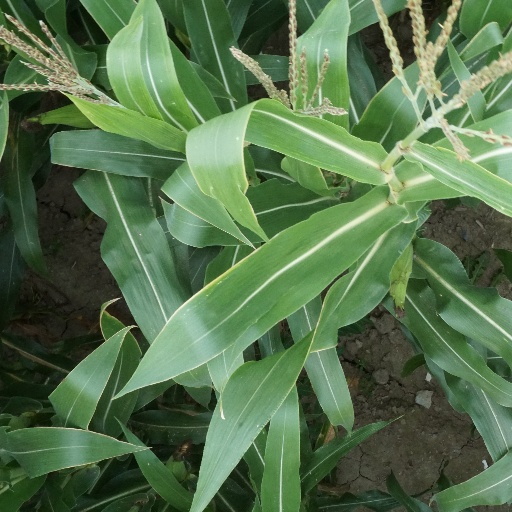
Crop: maize; corn